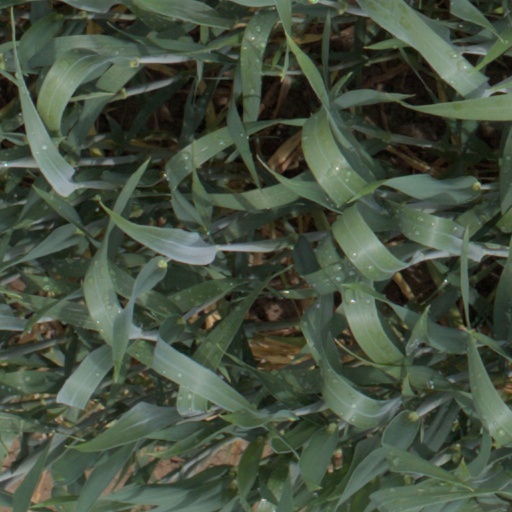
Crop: wheat